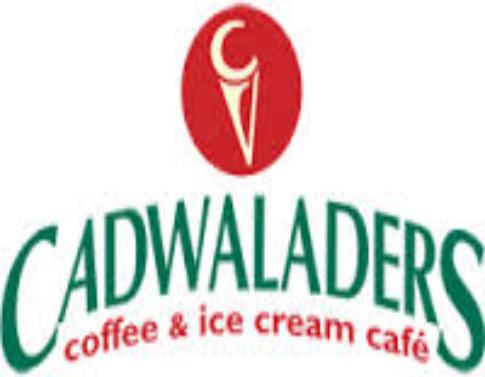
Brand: Cadwalader's Ice Cream
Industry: Food